Reading Railroad Co. v. Pennsylvania

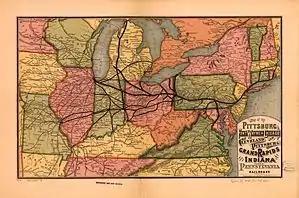
Historical map of early railroad lines emerging from Pennsylvania.

During the Civil War, the Union took full advantage of its extensive railroad system. Union General William Tecumseh Sherman skillfully used these rail lines to deliver fresh supplies and soldiers to the battlefields. Notably, ever battle fought east of the Mississippi River occurred within twenty miles of a railroad.